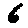
Label: 6